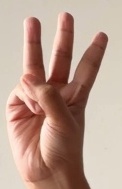
ASL sign: W